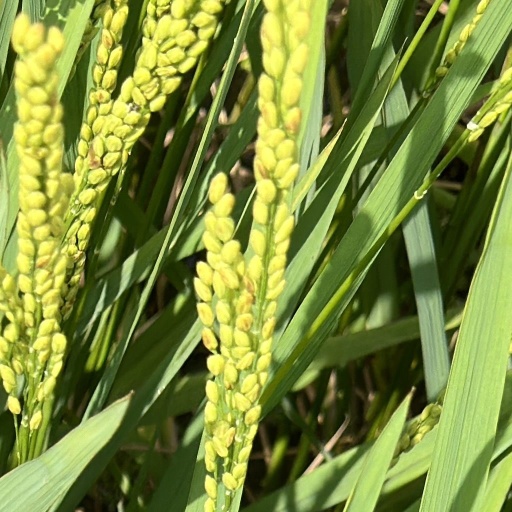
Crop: rice